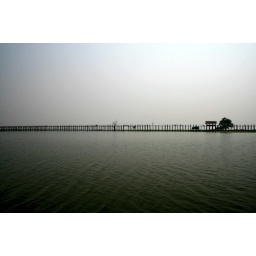
Taken on a boat in U Pain bridge in Mandalay, Myanmar